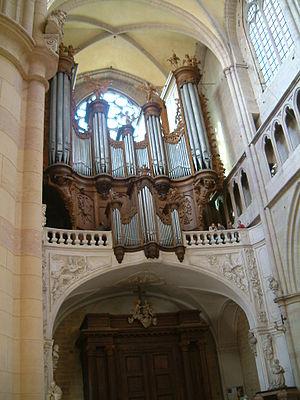
Orgues, Cathédrale Saint-Bénigne, Dijon, Bourgogne, FRANCE. Buffet du sculpteur Edme MARLET pour l'orgue des frères Charles-Joseph et Robert Riepp en 1743 dont c'est l'instrument le plus grand et le plus abouti
Charles-Joseph Riepp était un facteur d'orgue d'origine allemande, naturalisé français, et un négociant de vins de Bourgogne.